Masson's trichrome stain

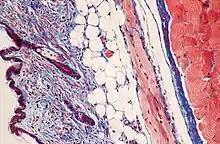
Mouse skin stained with Masson's trichrome stain.

Masson's trichrome is a three-colour staining procedure used in histology. The recipes emerged from Claude L. Pierre Masson's (1880–1959) original formulation have different specific applications, but all are suited for distinguishing cells from surrounding connective tissue.